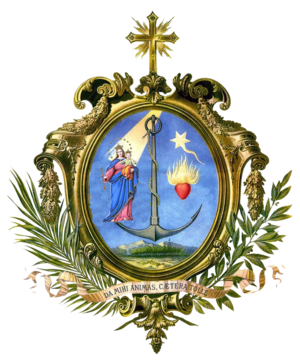
Les filles de Marie-Auxiliatrice ou plus couramment salésiennes de Don Bosco sont une congrégation religieuse féminine enseignante, hospitalière, et sociale de droit pontifical.